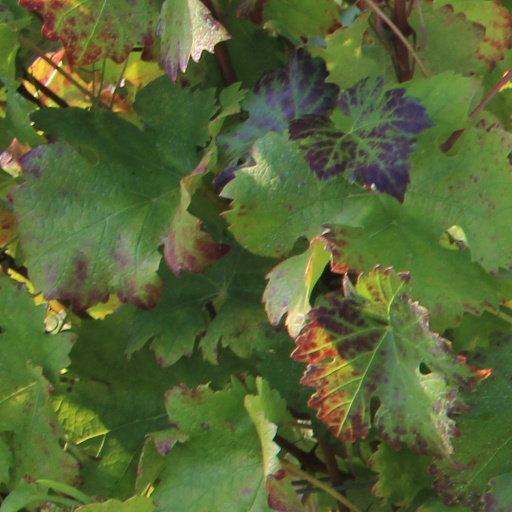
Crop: grape